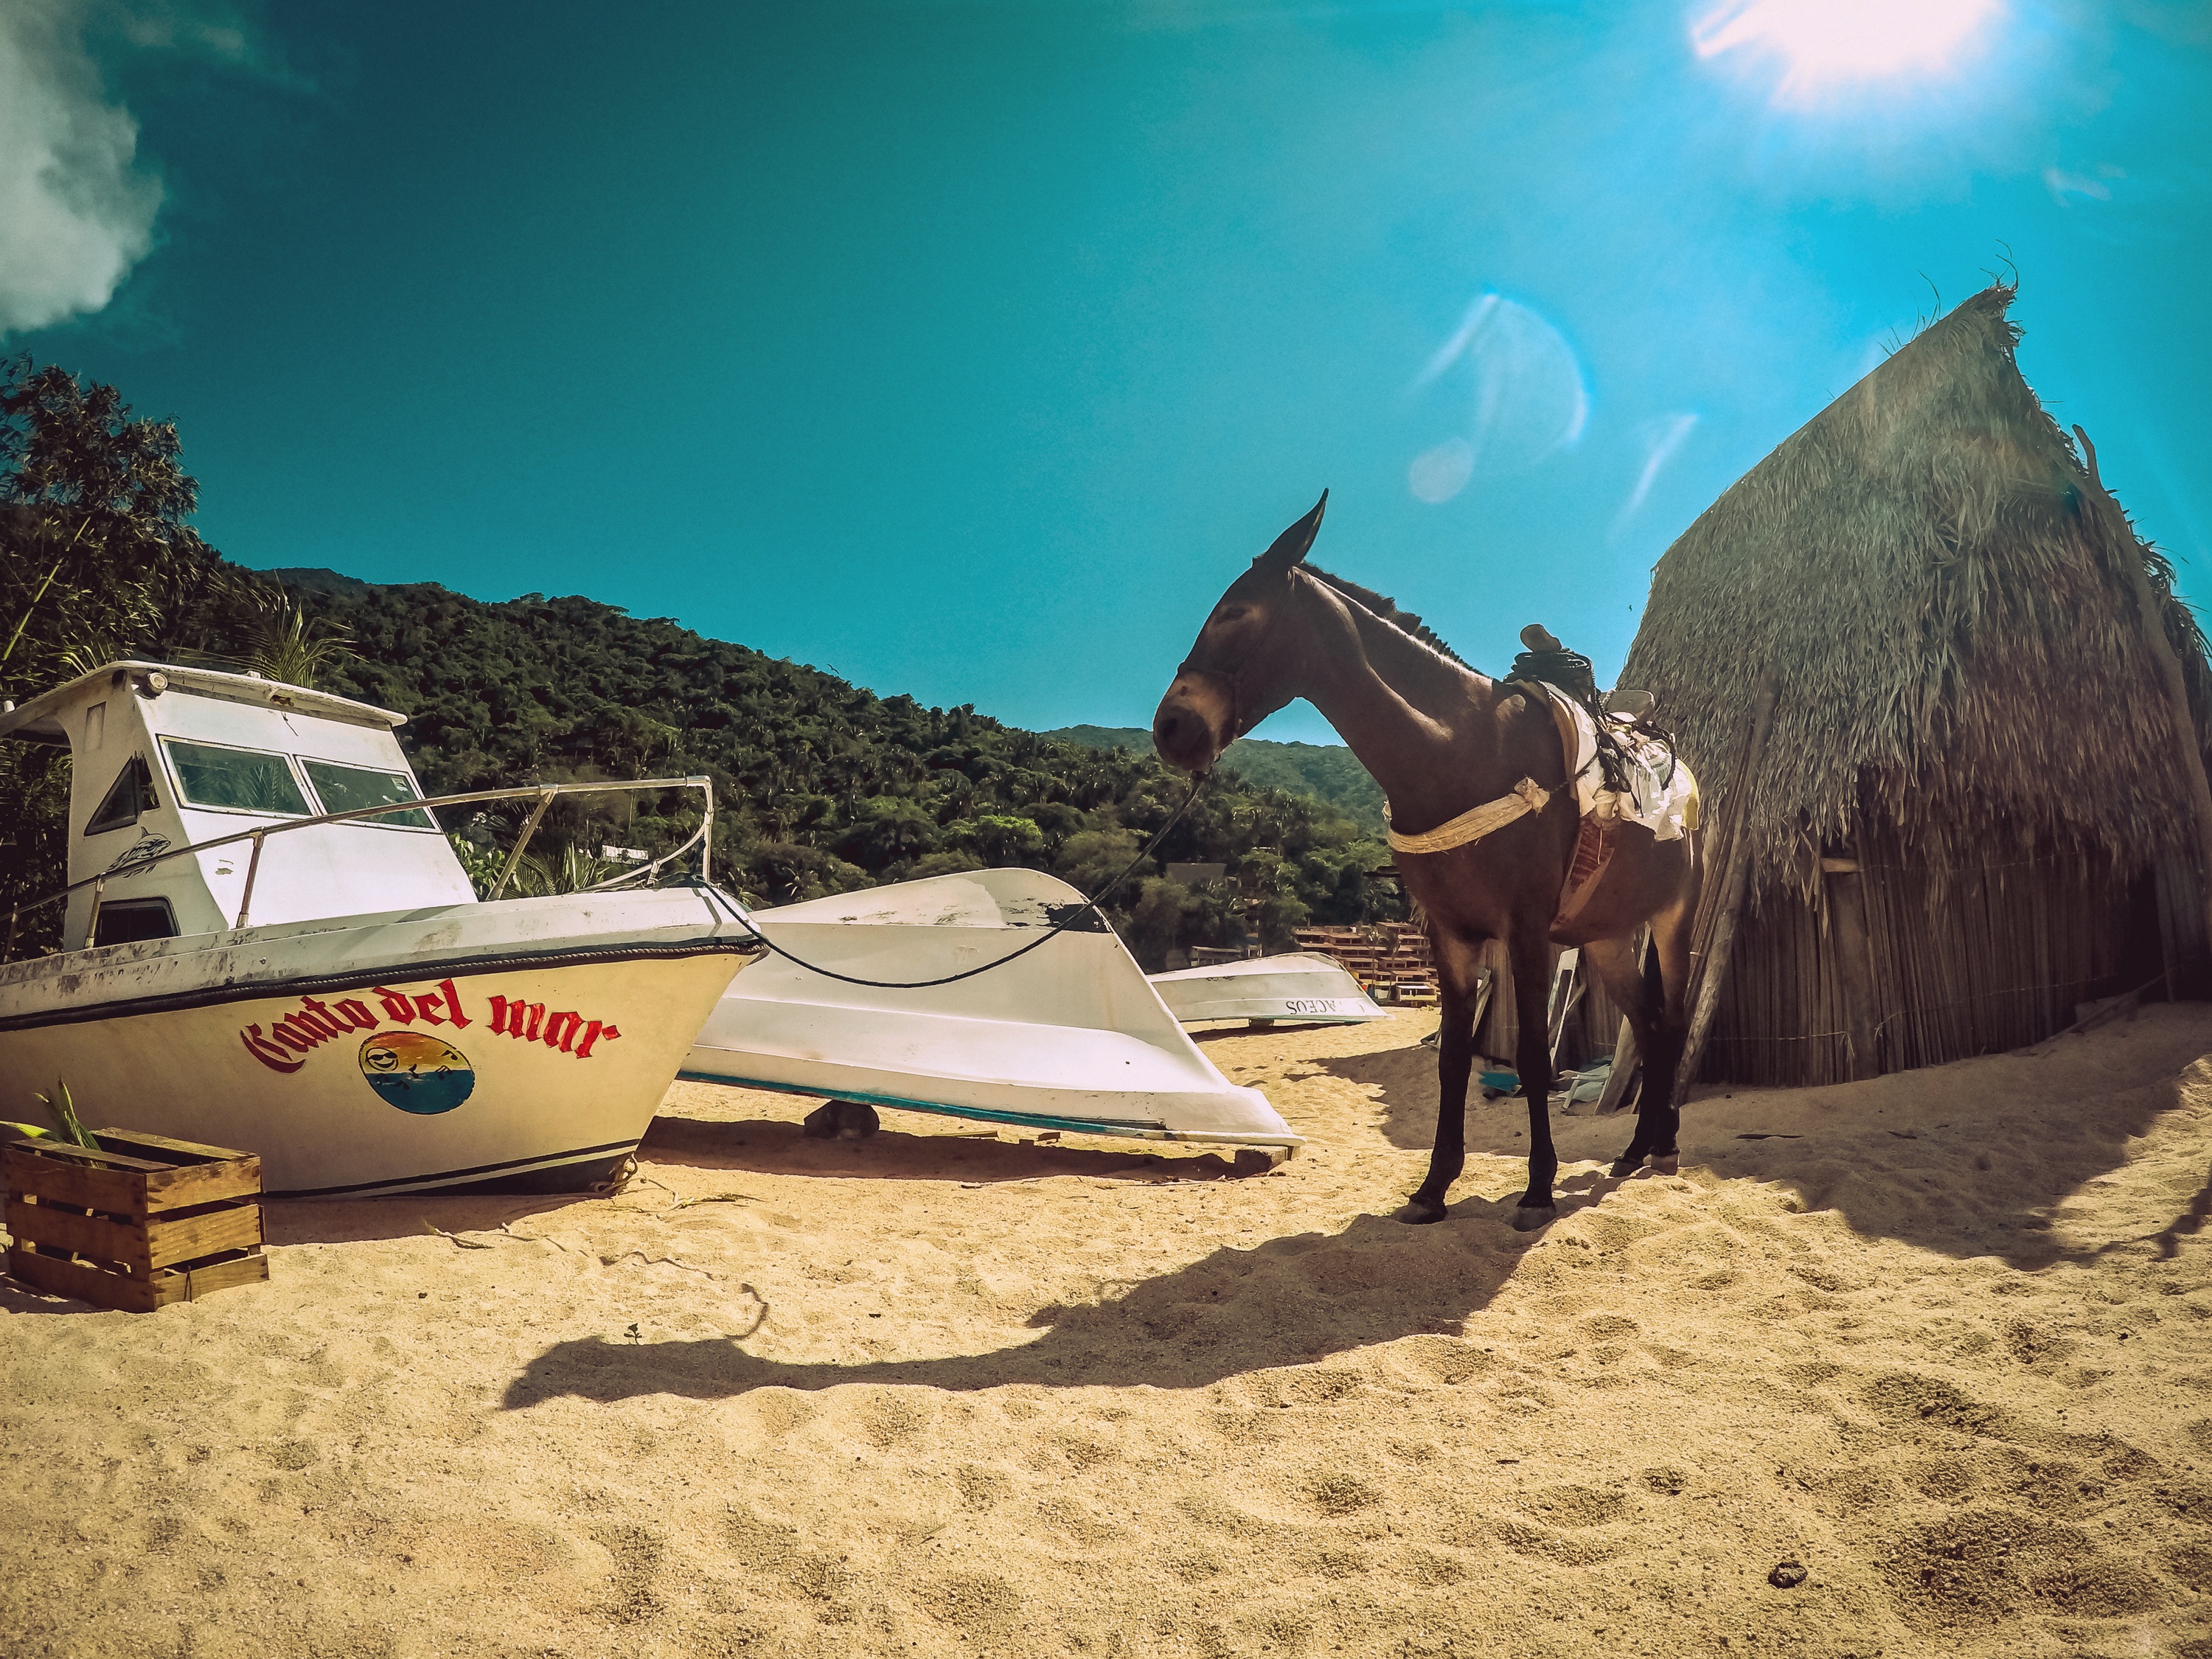
sea, ecosystem, screenshot, natural environment